Dodge County, Wisconsin

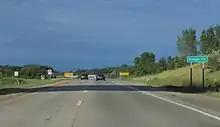
Entering Dodge County on US 151

As of the census of 2000, there were 85,897 people, 31,417 households, and 22,313 families residing in the county. The population density was . There were 33,672 housing units at an average density of . The racial makeup of the county was 95.28% White, 2.49% Black or African American, 0.40% Native American, 0.34% Asian, 0.03% Pacific Islander, 0.87% from other races, and 0.58% from two or more races. 2.55% of the population were Hispanic or Latino of any race. Ancestry-wise, 56.2% were of German, 8.7% Irish, 5.0% English, 4.2% Norwegian and 3.9% selected "United States or American" ancestry. 95.4% spoke English, 2.2% Spanish and 2.0% other Indo-European languages as their language spoken at home.